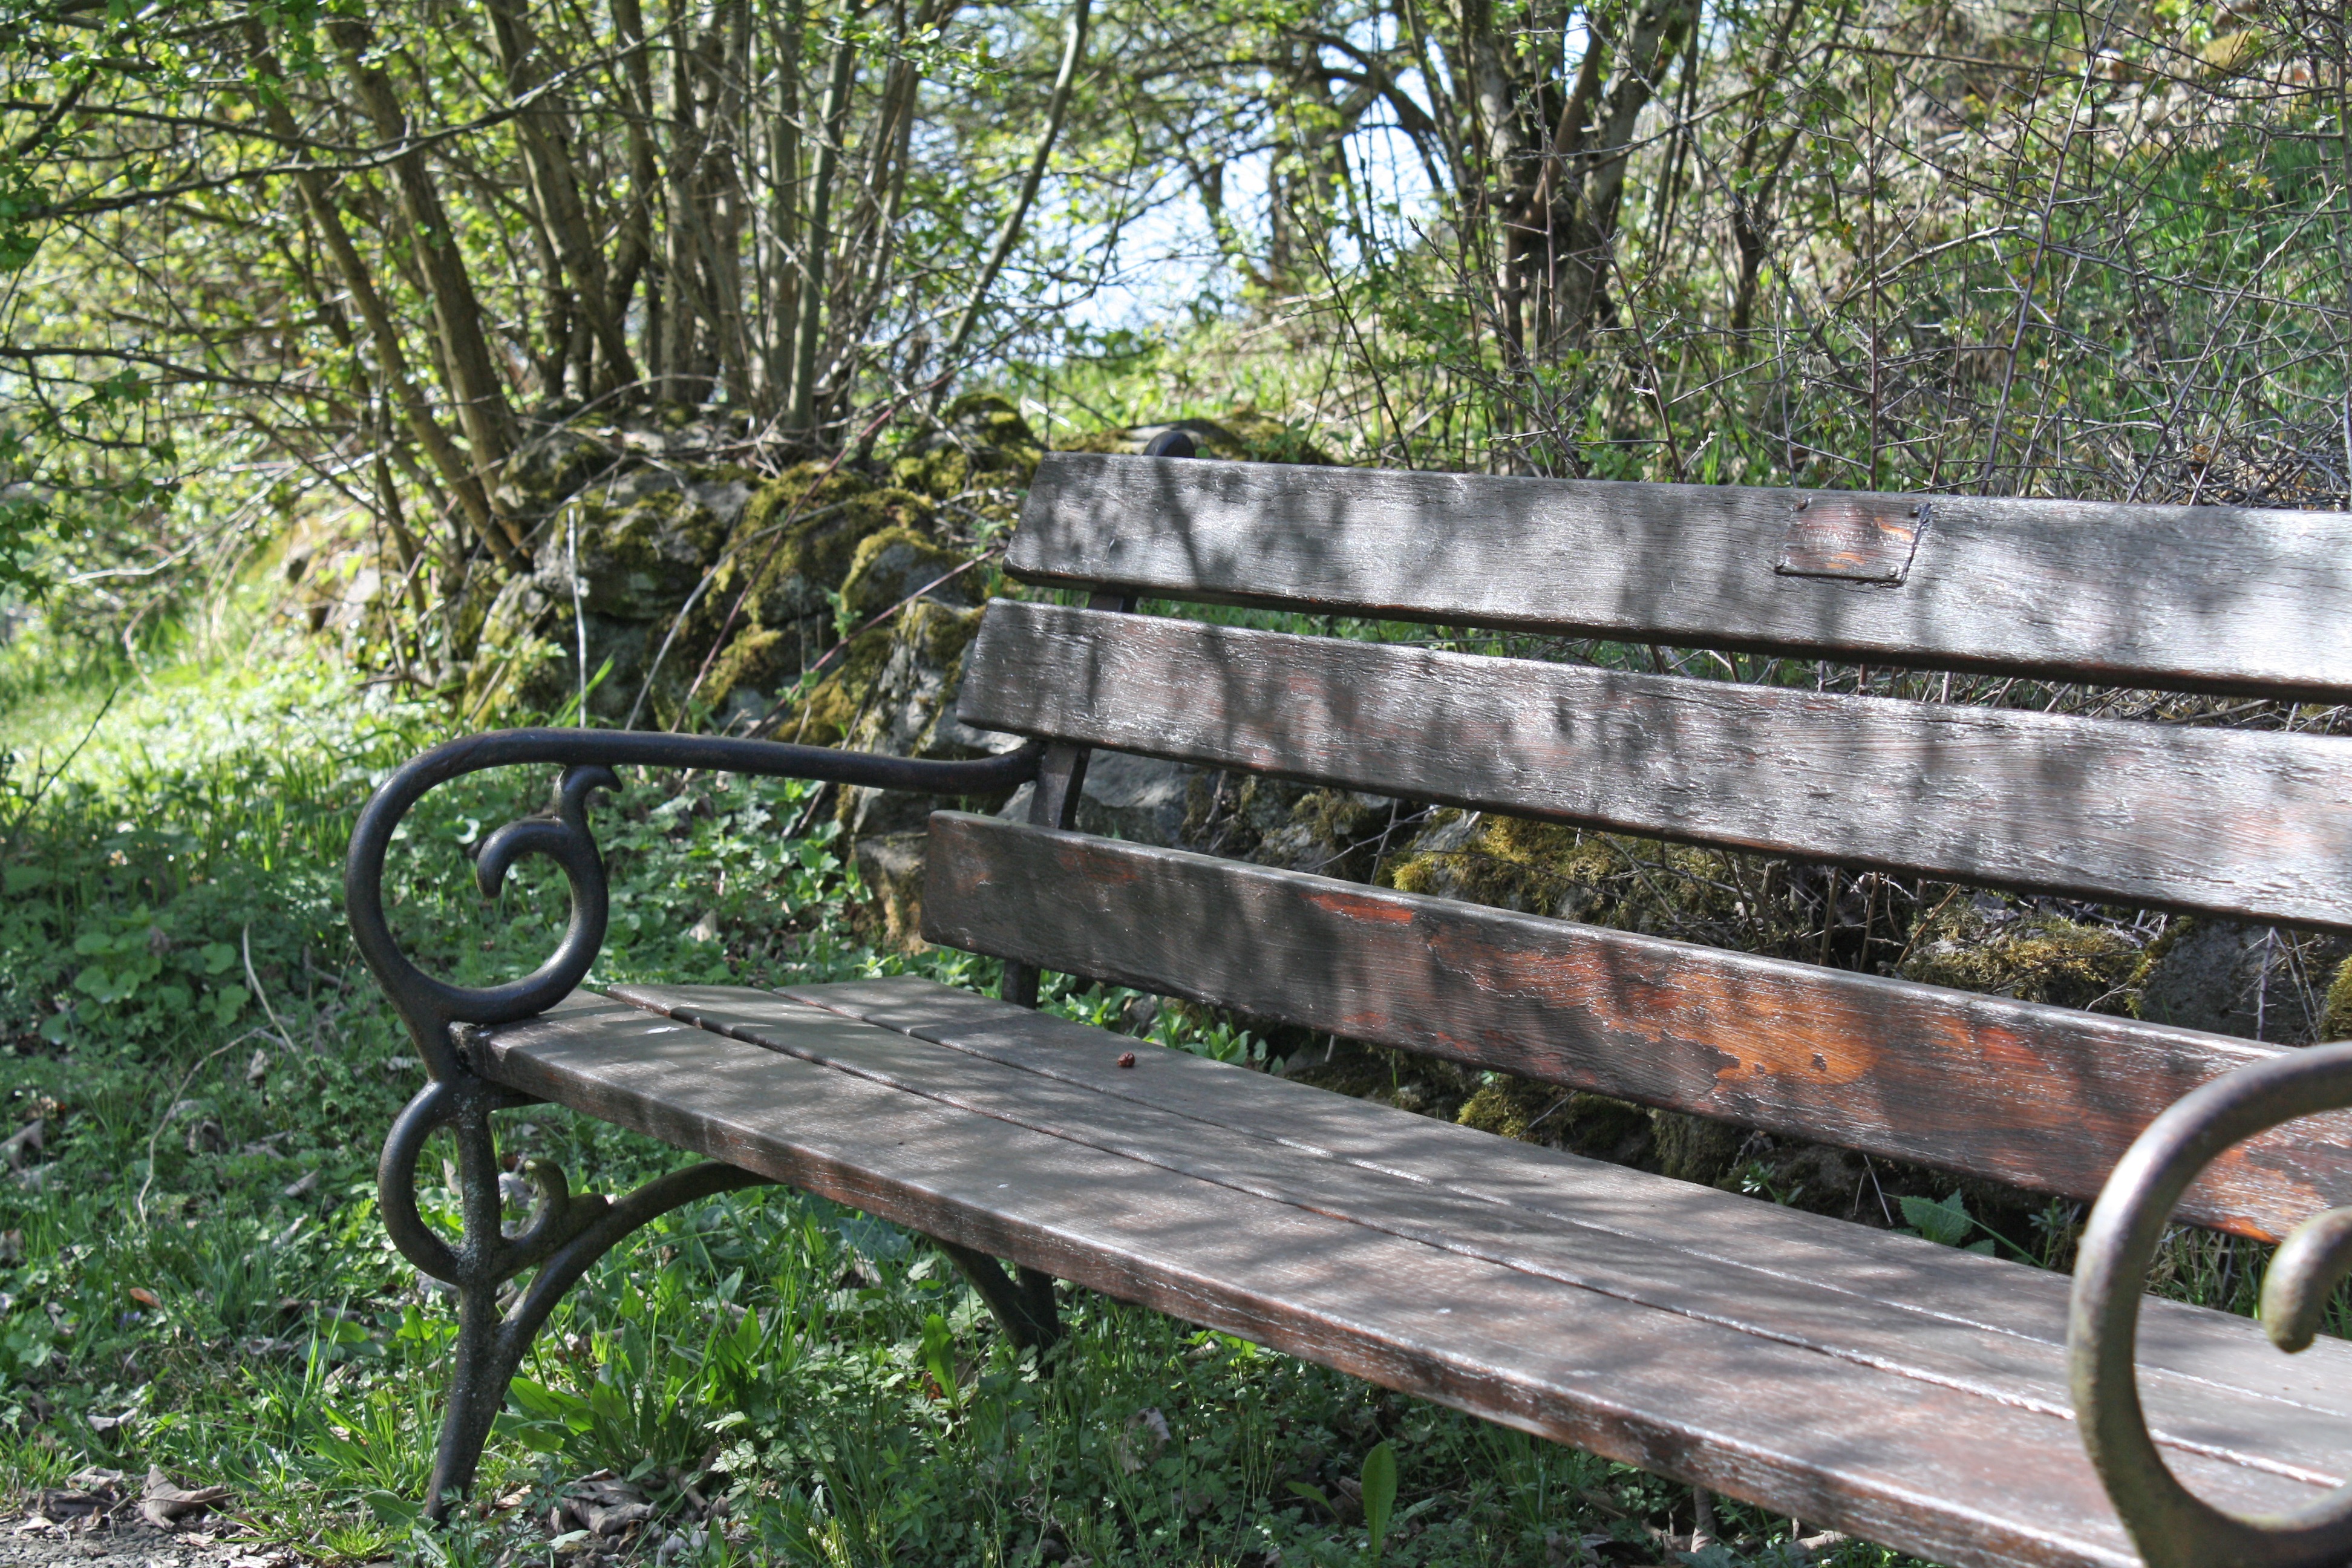
nature, forest, bench, vintage, old, vehicle, relax, autumn, romantic, furniture, bank, man made object, rolling stock